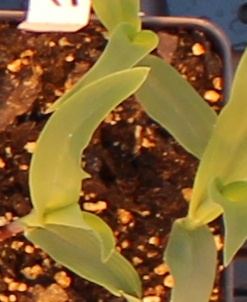
Label: Corn